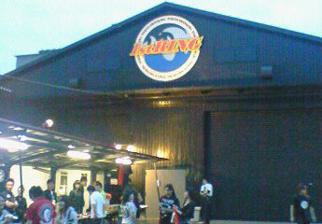
Building: Shin-Kiba 1st Ring
Country: Japan
Year built: 2004
Arena in Tokyo, Japan Shinkiba 1st RING Location Shinkiba 1-6-24, Koto Tokyo , Japan Coordinates 35°38′43″N 139°49′42″E / 35.645392°N 139.828231°E / 35.645392; 139.828231 Operator West Corporation Inc. Capacity 290 Opened March 2004 ( 2004-03 ) Shin-Kiba 1st Ring is an arena in Tokyo , which holds 290 people. It was opened in 2001, its first event being a JDStar "Grapple Beauty" show, even though the inside of the building was not even close to being completed. It has quickly become a favorite of smaller promotions, for its cheap rental prices and the close proximity that it has to Shin-Kiba Station , and the train lines. Japanese all women's professional wrestling promotion World Wonder Ring Stardom holds a lot of their events at the venue. References External links Wikimedia Commons has media related to Shin-Kiba 1st Ring . Official website (in Japanese) 35°38′43″N 139°49′42″E / 35.645392°N 139.828231°E / 35.645392; 139.828231 This article about a sports venue in Japan is a stub . You can help Wikipedia by expanding it . v t e This Tokyo location article is a stub . You can help Wikipedia by expanding it . v t e